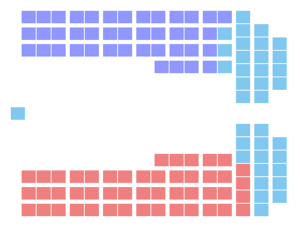
Gouvernement minoritaire PLQ